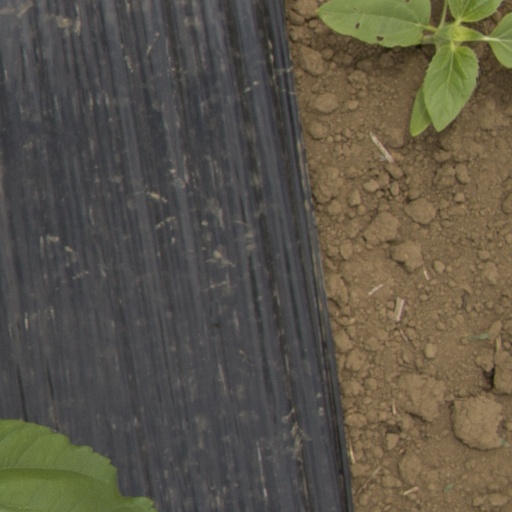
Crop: Jerusalem artichoke